Statue of Friedrich Engels, Manchester

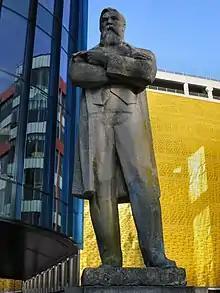

The statue of Friedrich Engels is a 12 ft (3.7 m) concrete statue of German philosopher Friedrich Engels currently located at Tony Wilson Place in Manchester, England.